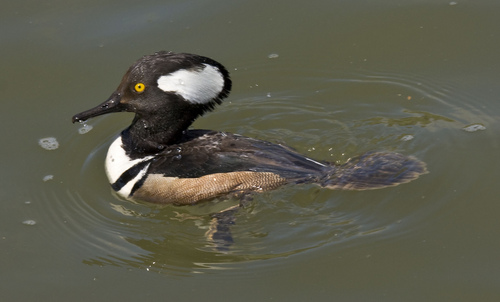
this bird has a skinny black beak, a white cheek patch, yellow eye, white and black striped chest, and a brown belly.
the bird has a curved throat that is black and a yellow eyering.
a multicolored bird that is black, brown, and white that has an oblong head that is black and white.
this is a medium sized bird with a white cheek patch, a thin, low bill, brown wings, and white and black head, neck, and breast.
a small black and brown feathered duck, with large head, yellow eyes and white patches on head and chest.
this bird has a long pointed beak, yellow eyes, a black and white striped breast, black wings and reticule, and a big black head with a white nape.
this bird has wings that are black and has a brown belly
this particular bird has a belly that is tan on the sides
this bird has a black bill, black wings, and a black crown with a prominent white spot on the side of its head.
a large bird with a white breast and black beak.
Species: Hooded Merganser